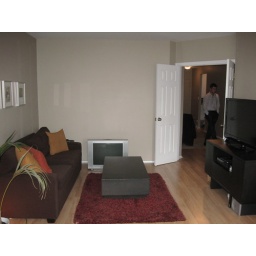
looking in from window of living room. bed and dresser not visble.